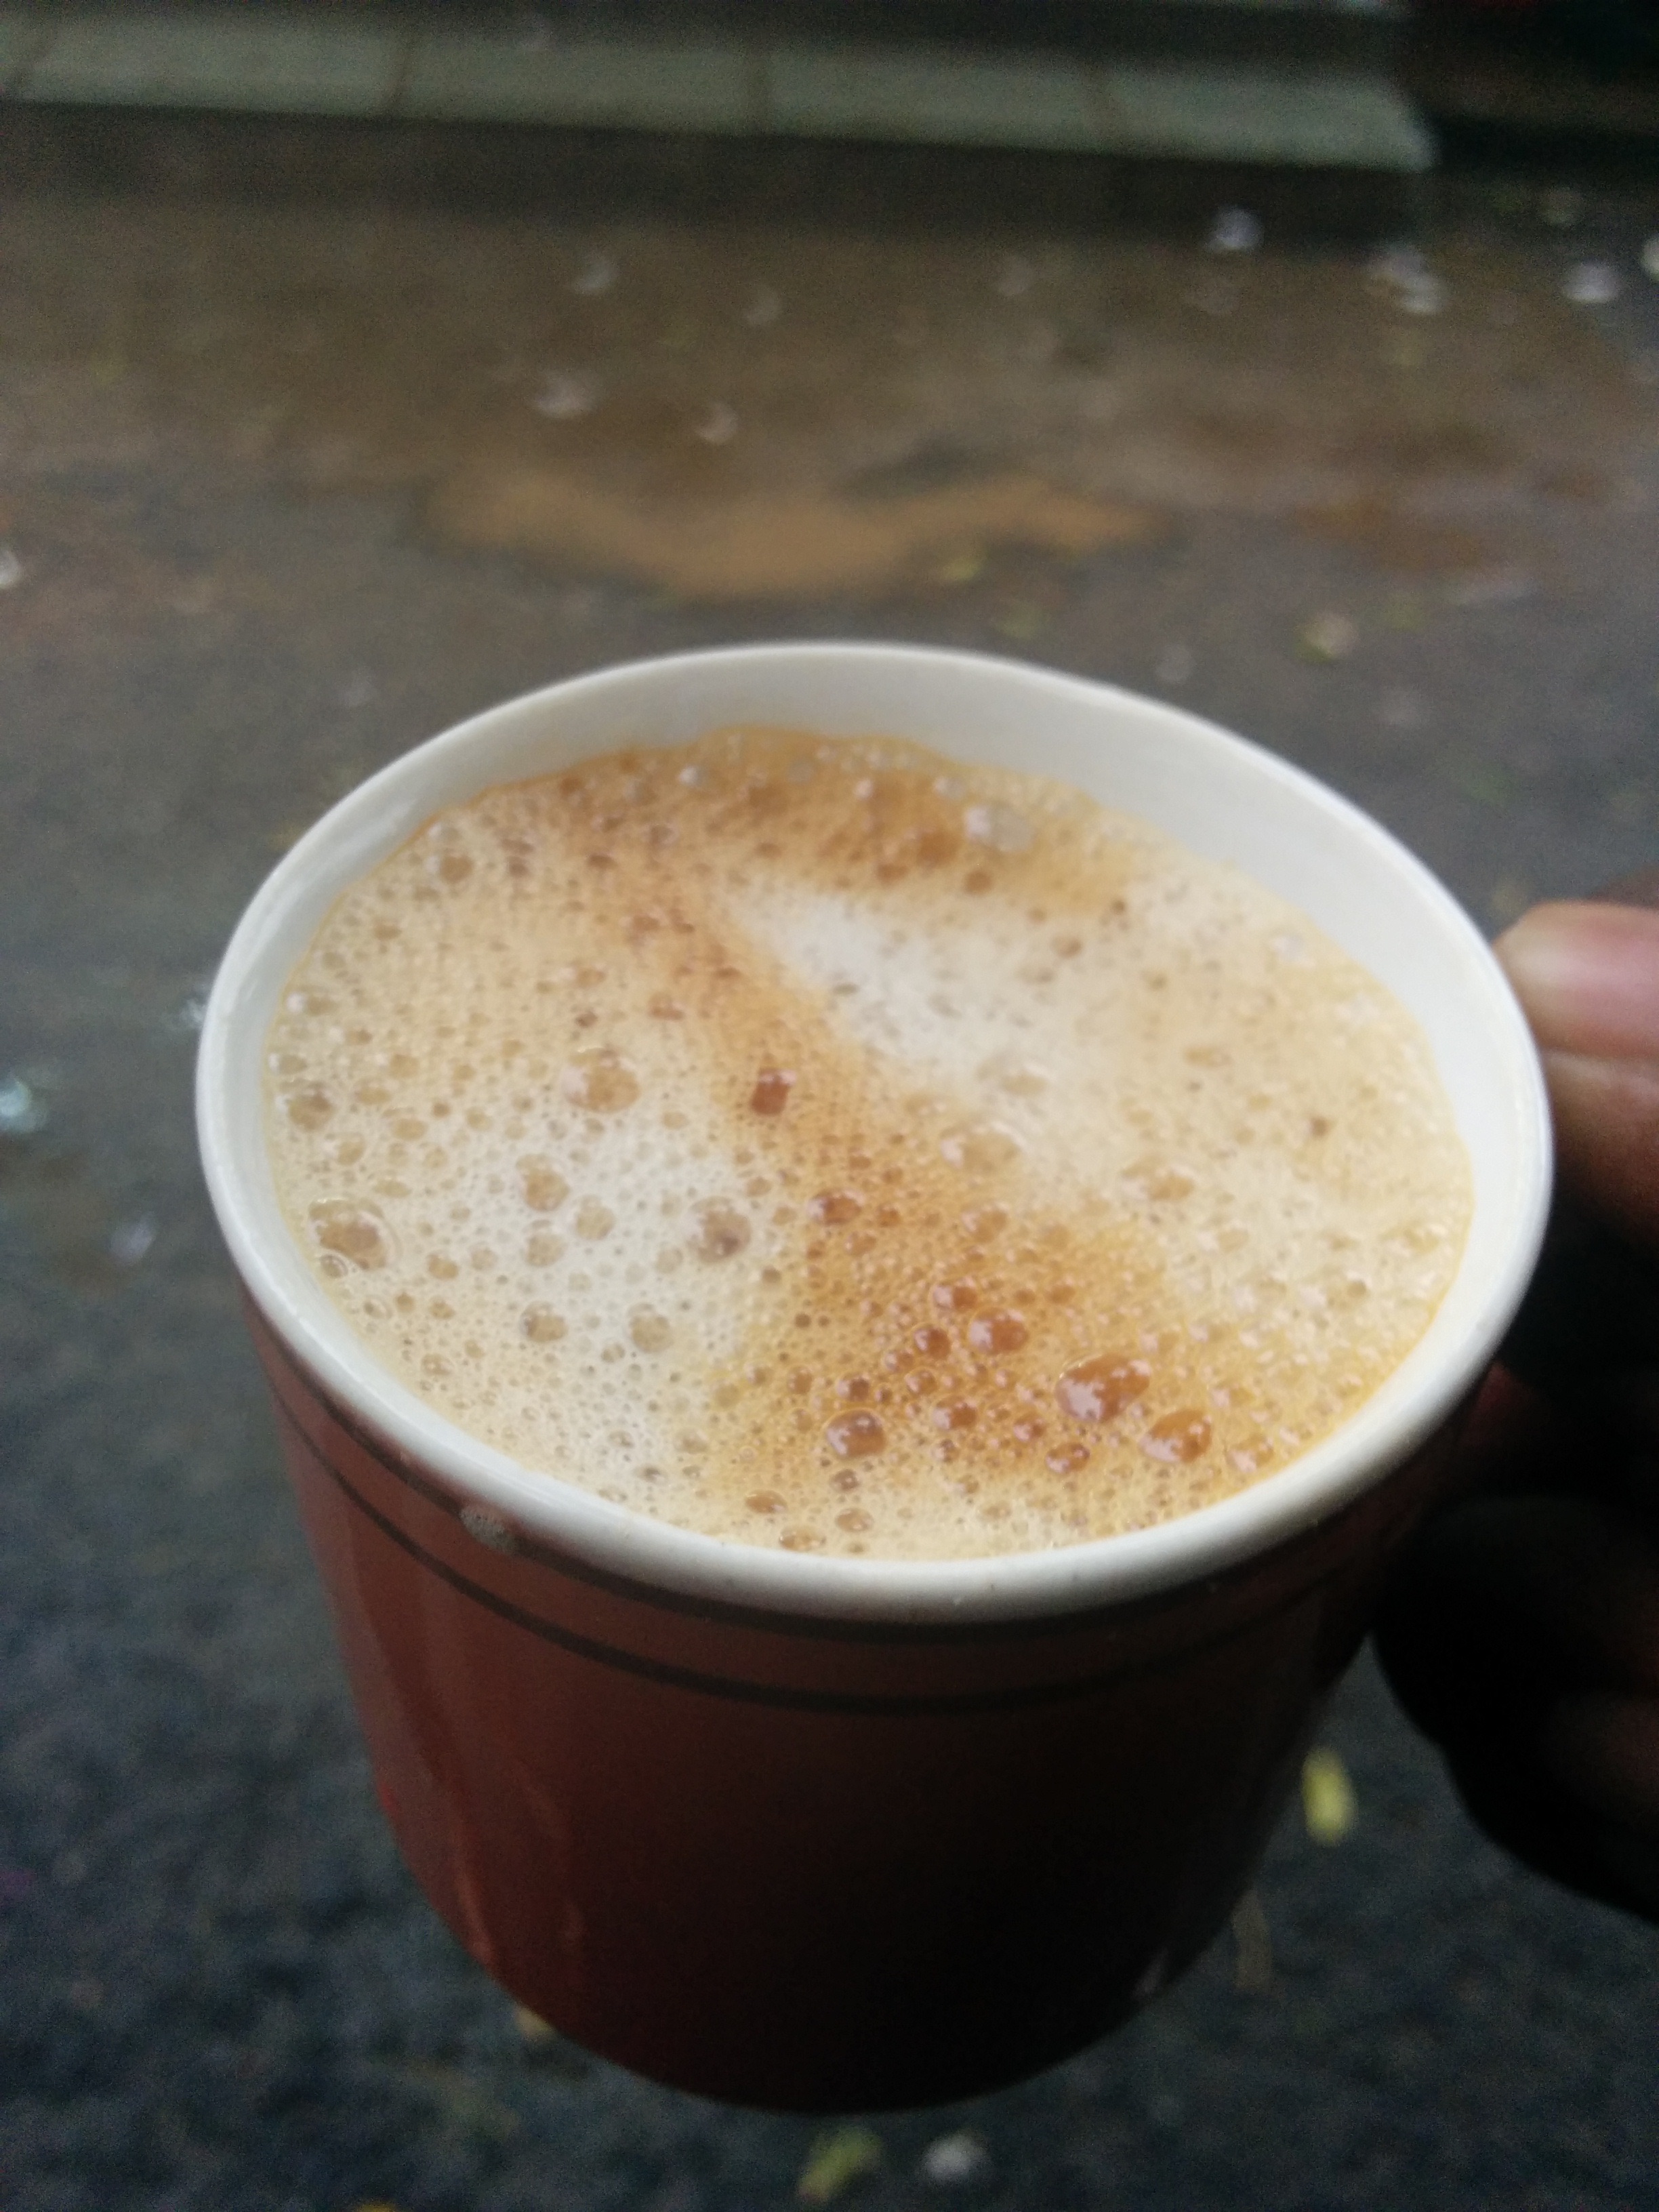
coffee, latte, cappuccino, food, drink, smoothie, flavor, caf au lait, caff macchiato, salep